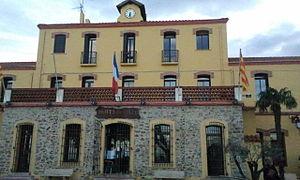
Mairie de Banyuls-sur-Mer Français
Banyuls-sur-Mer est une commune française, située dans le département des Pyrénées-Orientales en région Occitanie et dans l'arrondissement de Céret. Deuxième station balnéaire la plus méridionale de France métropolitaine, Banyuls-sur-Mer est fréquentée en toutes saisons. Elle groupe autour de sa baie la vieille ville, le port, une plage et une jetée prenant appui sur un îlot rocheux : l'île Grosse où se trouve le monument aux morts de 1914-1918, œuvre du sculpteur Aristide Maillol. Ses habitants sont appelés les Banyulencs et les Banyulencques. La ville donne son nom à la région viticole du banyuls.